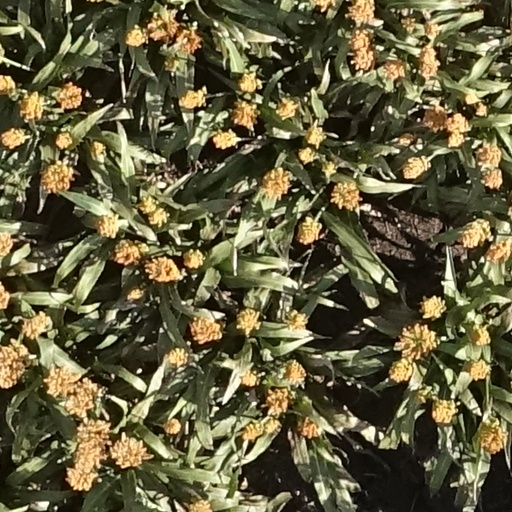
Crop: sorghum